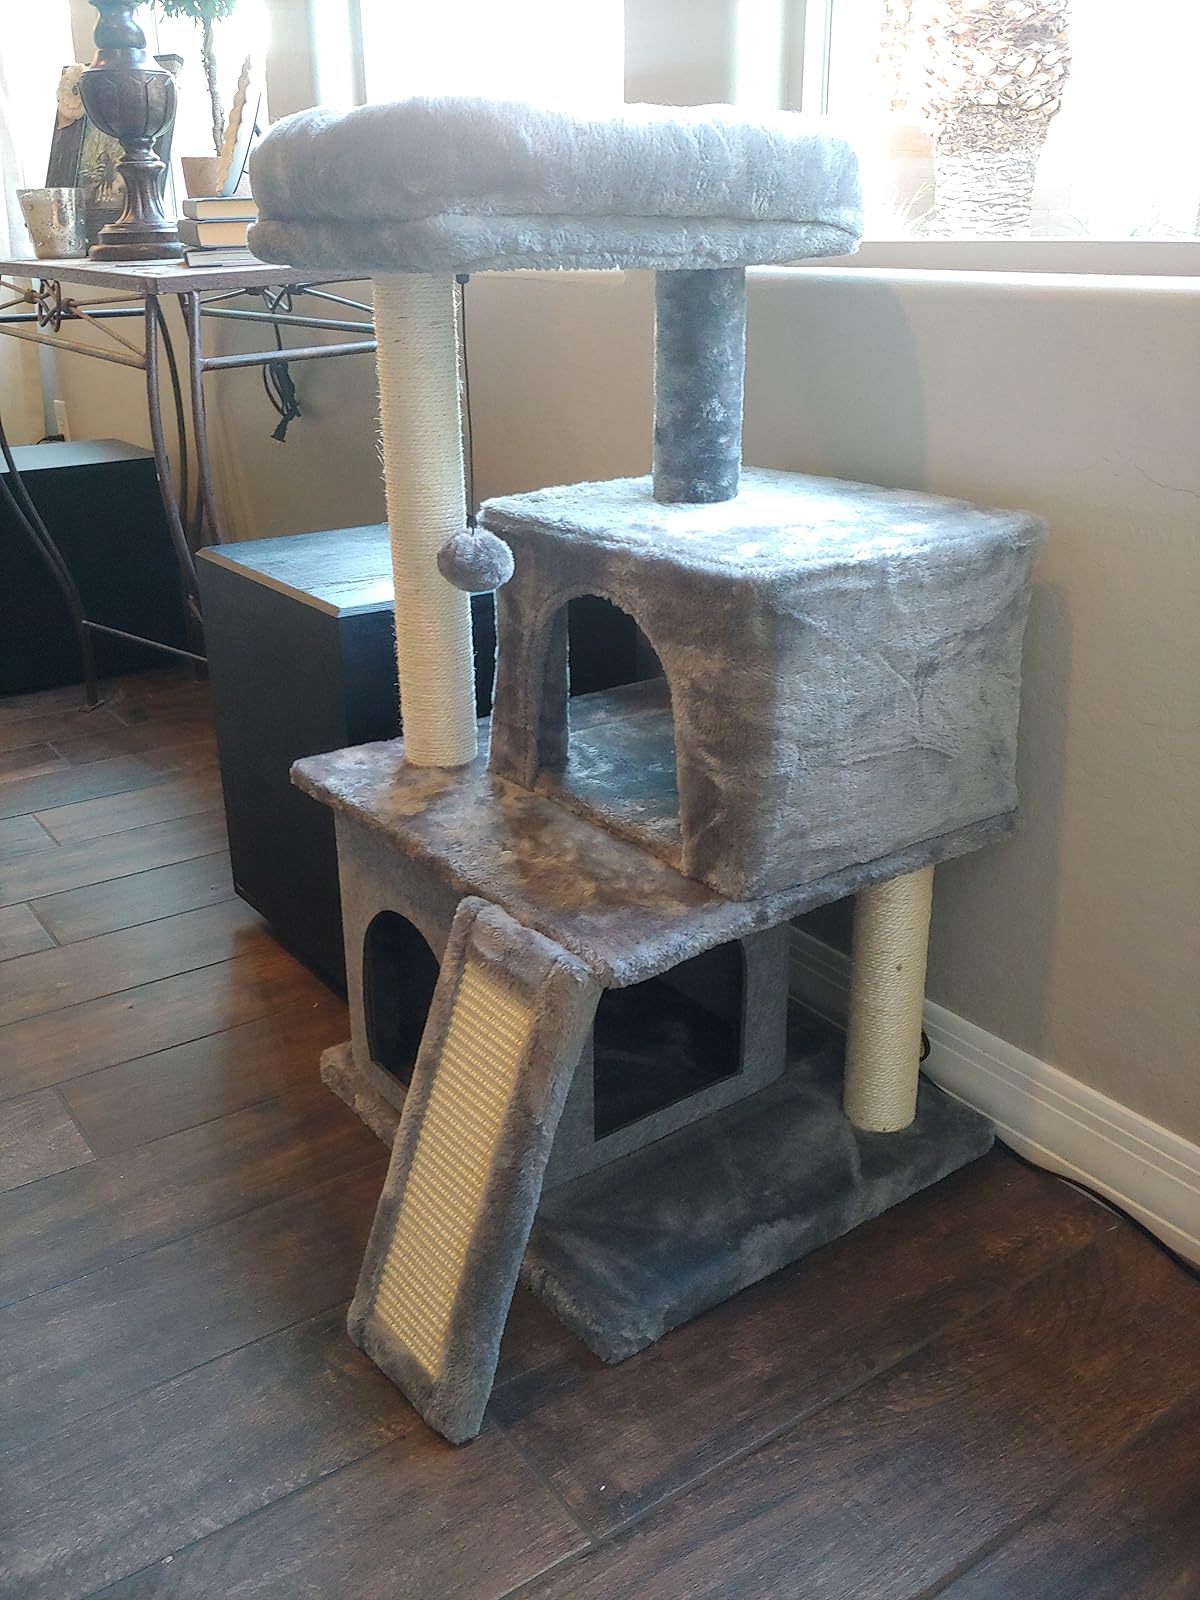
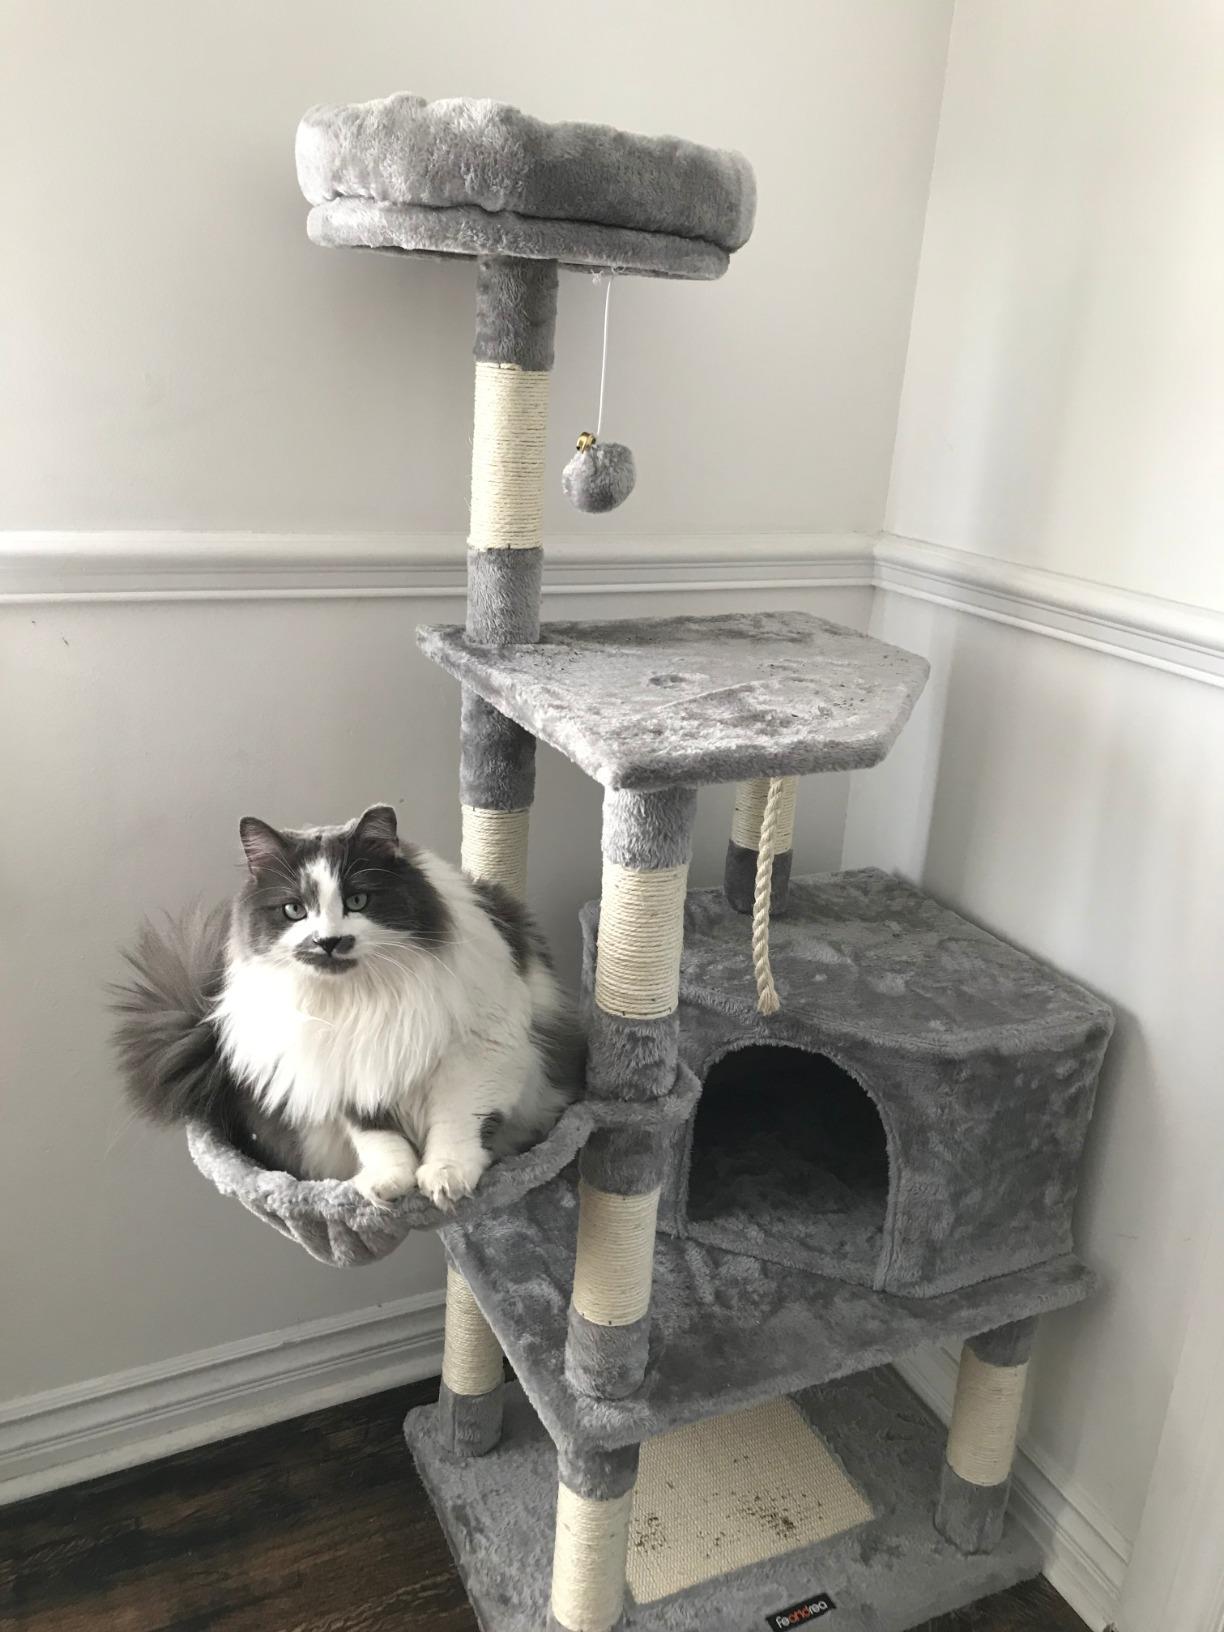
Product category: items_cat tree
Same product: no